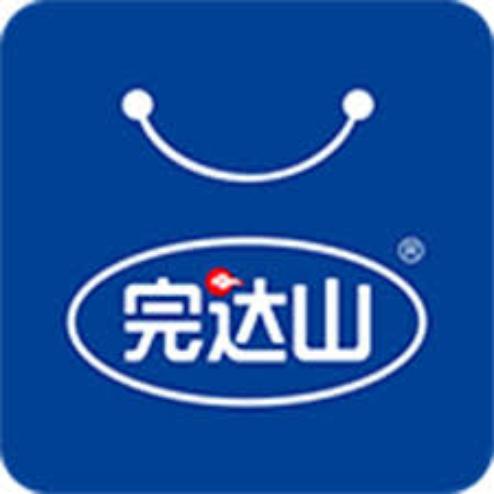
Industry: Food